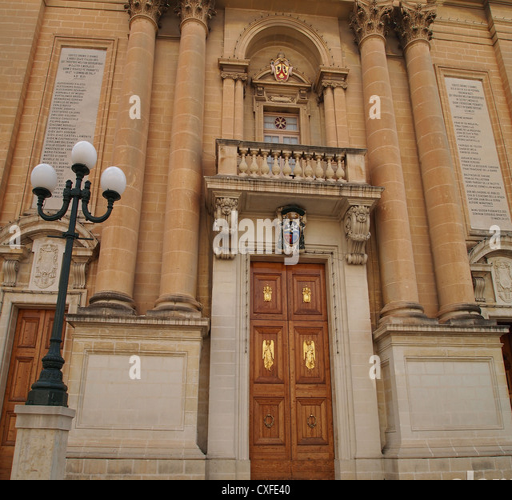
a nice entrance of a church